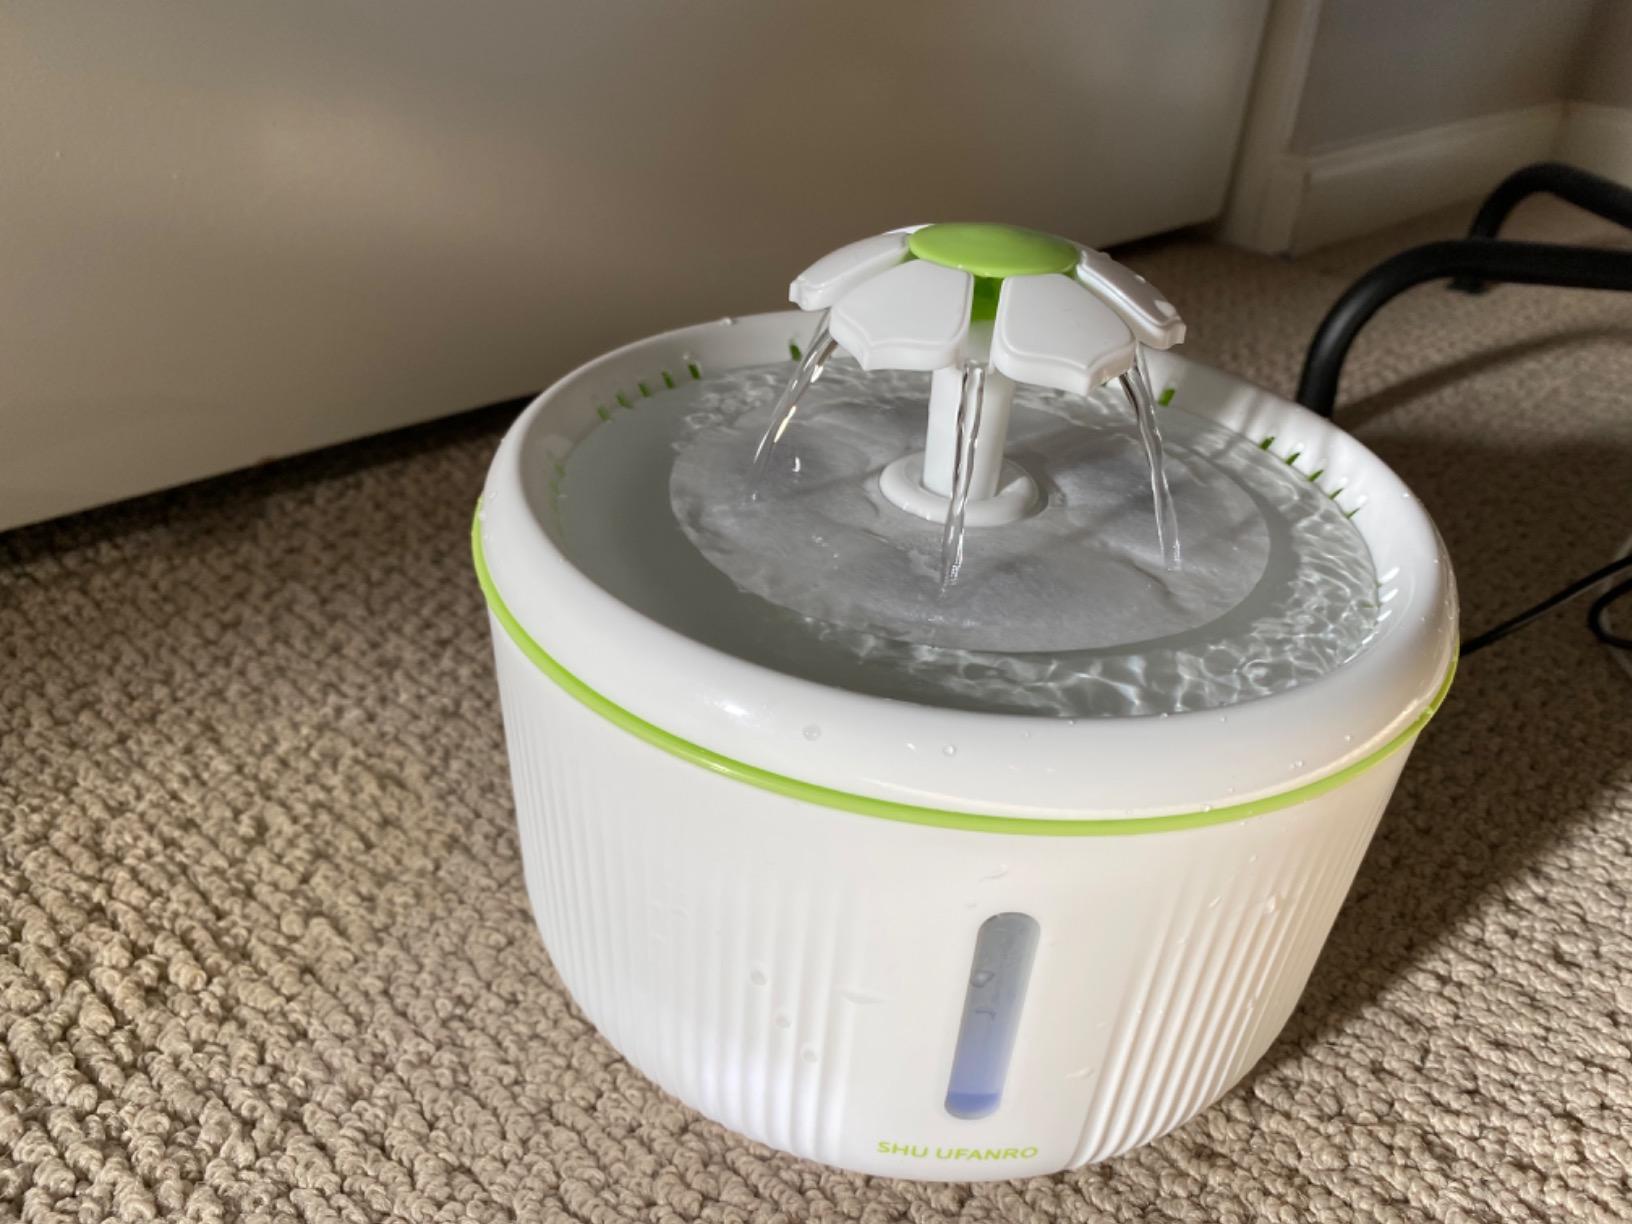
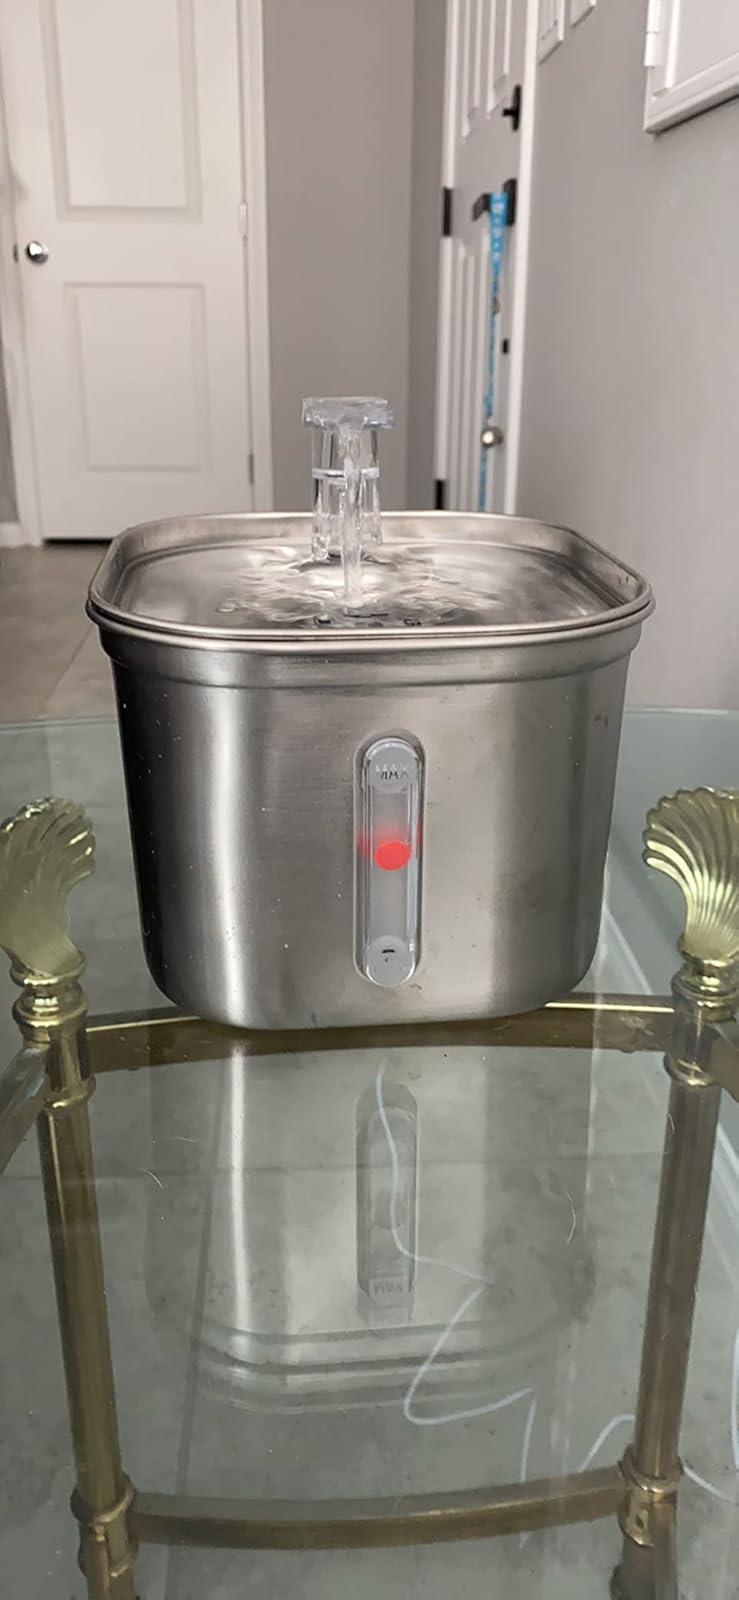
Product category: items_bowl
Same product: no